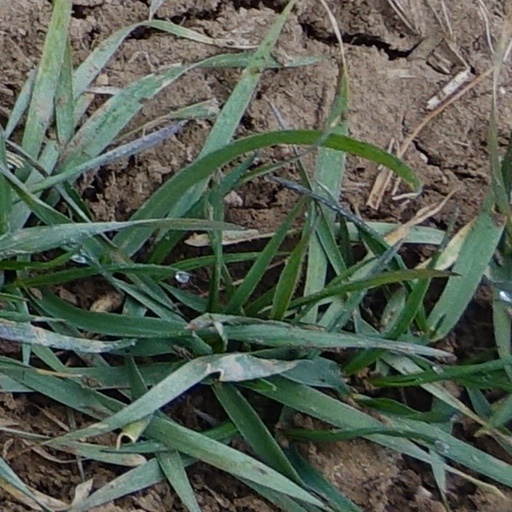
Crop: wheat